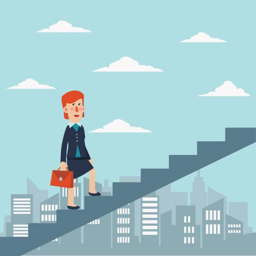
business woman going up the stairs over the city .